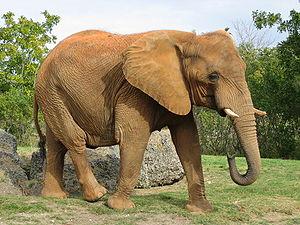
Les Mammifères sont une classe d'animaux vertébrés qui ont pour caractéristique principale que les représentants femelles allaitent leurs juvéniles à partir d'une sécrétion cutanéo-glandulaire spécialisée appelée lait. Leur aire de répartition est planétaire, ils ont conquis une grande partie des niches écologiques de la macrofaune et demeurent un des taxons dominants depuis l'Éocène.
Le Miami MetroZoo, maintenant connu sous le nom Zoo Miami est le plus grand et le plus vieux jardin zoologique de Floride. Il est situé au sud-ouest de la ville de Miami dans le comté de Miami-Dade aux États-Unis. Le zoo accueille près de 1 200 animaux et est le seul zoo subtropical des États-Unis continentaux. Il s'étend sur un terrain de près de 300 hectares dont 120 hectares sont équipés pour accueillir le public.
Les Proboscidiens, du grec proboskis qui signifie « trompe », sont un ordre de mammifères caractérisés par celle-ci. Ils ne sont représentés à l'heure actuelle que par les éléphants de la famille des éléphantidés.